Edgeley, Saskatchewan

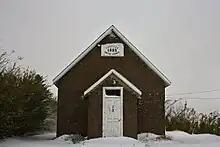
Edgeley United Church

Edgeley is a hamlet in the Canadian province of Saskatchewan and formerly (until the rationalisation of operations by the major Canadian grain-buying companies) the location of some half-dozen grain elevators.